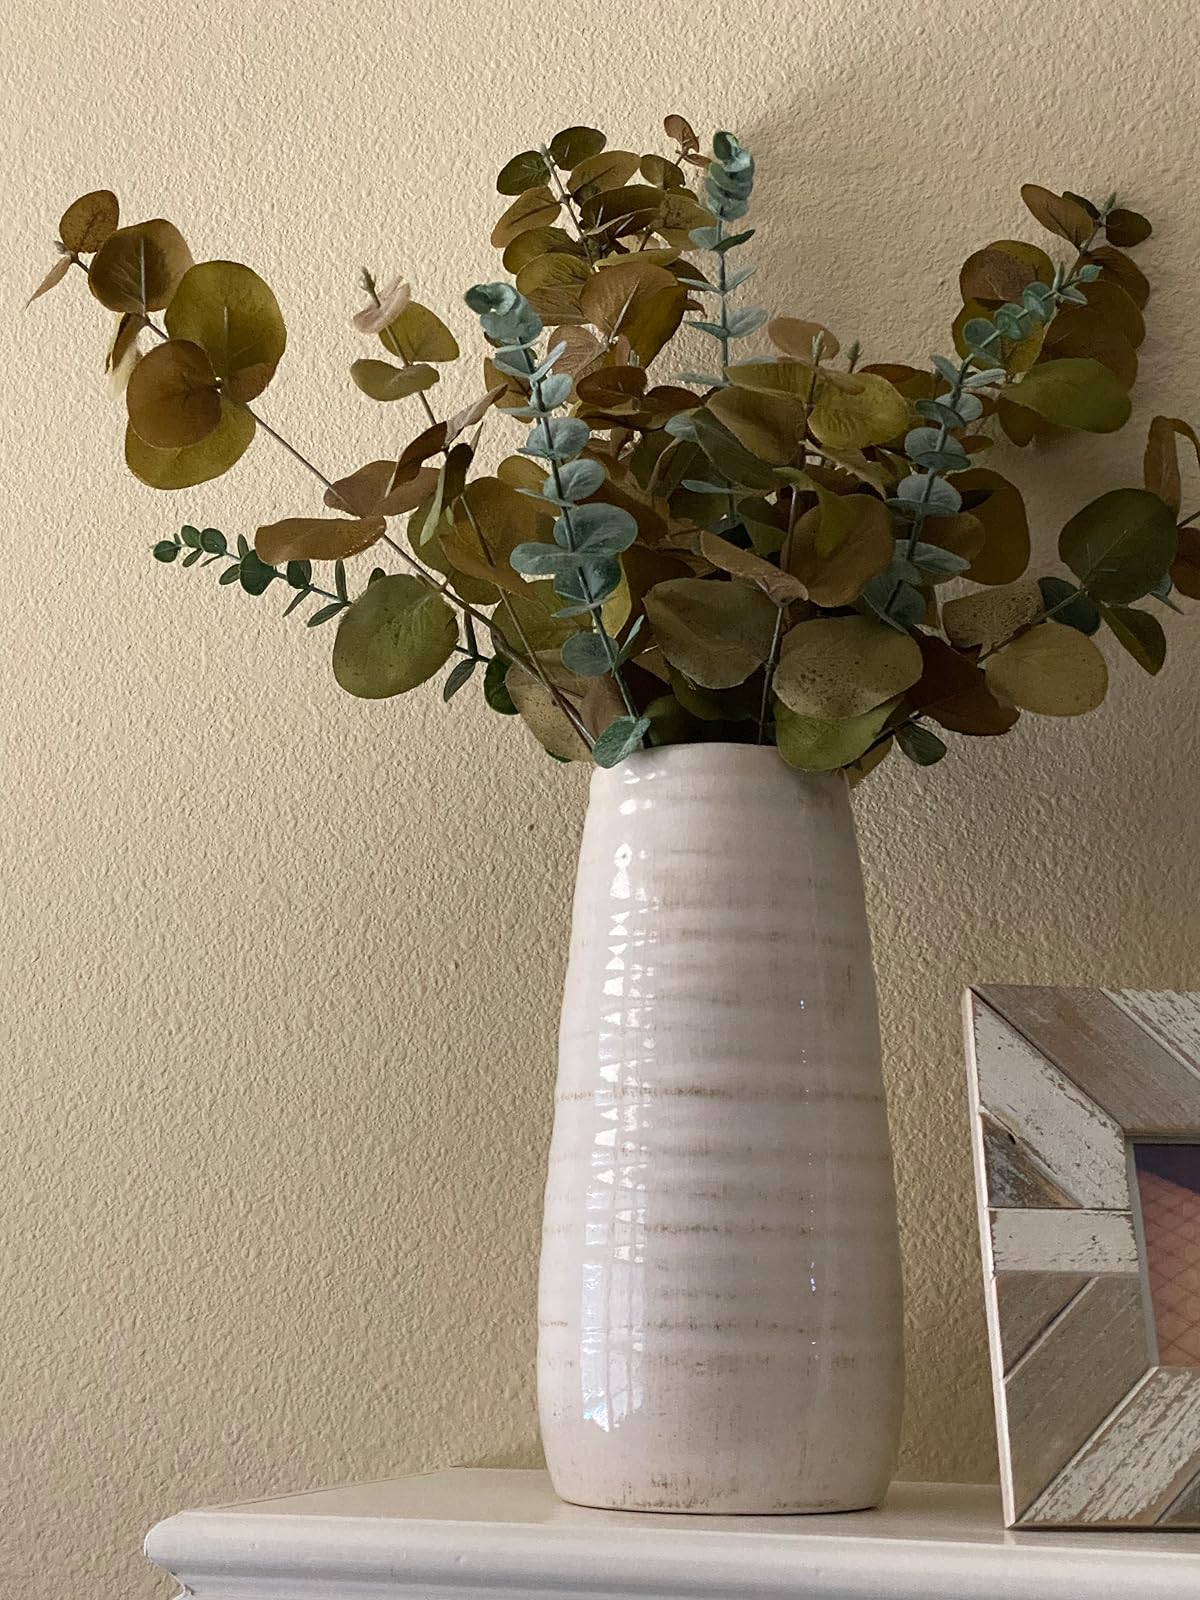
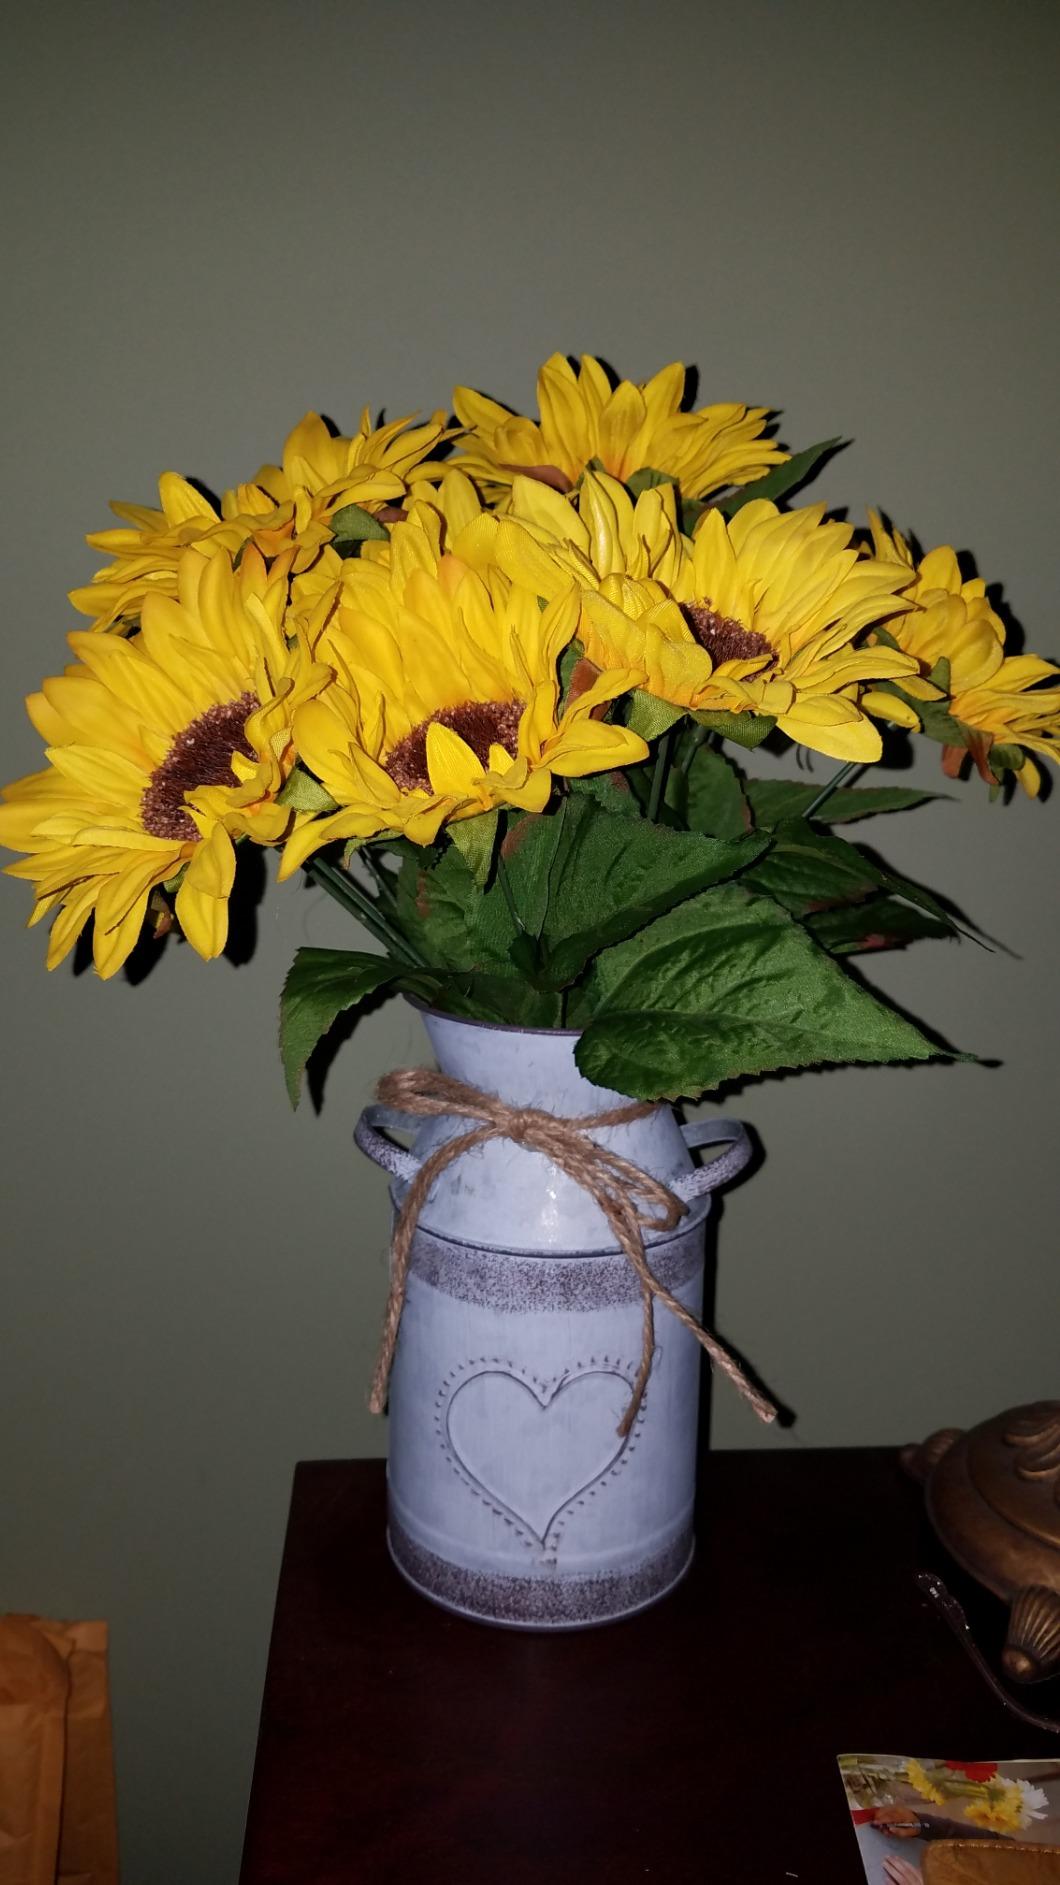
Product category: vase
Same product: no